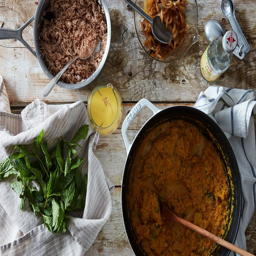
a lot of different components need to come together for this dish .